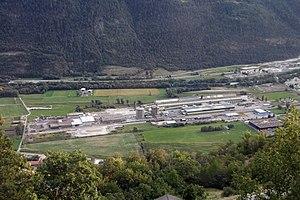
Vue sur le site de Constellium à Steg, depuis la ligne de chemin de fer du Lötschberg (à la hauteur du viaduc de Luogelkin).